Jutrzenka (company)

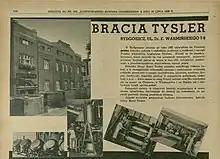
Advertising for Bracia Tysler factory, 1938

During the occupation, the three plants operated under German supervision, sending part of their production to the Wehrmacht. Before the end of the conflict, part of the machines and devices were exported to Germany, while products and raw materials were destroyed.